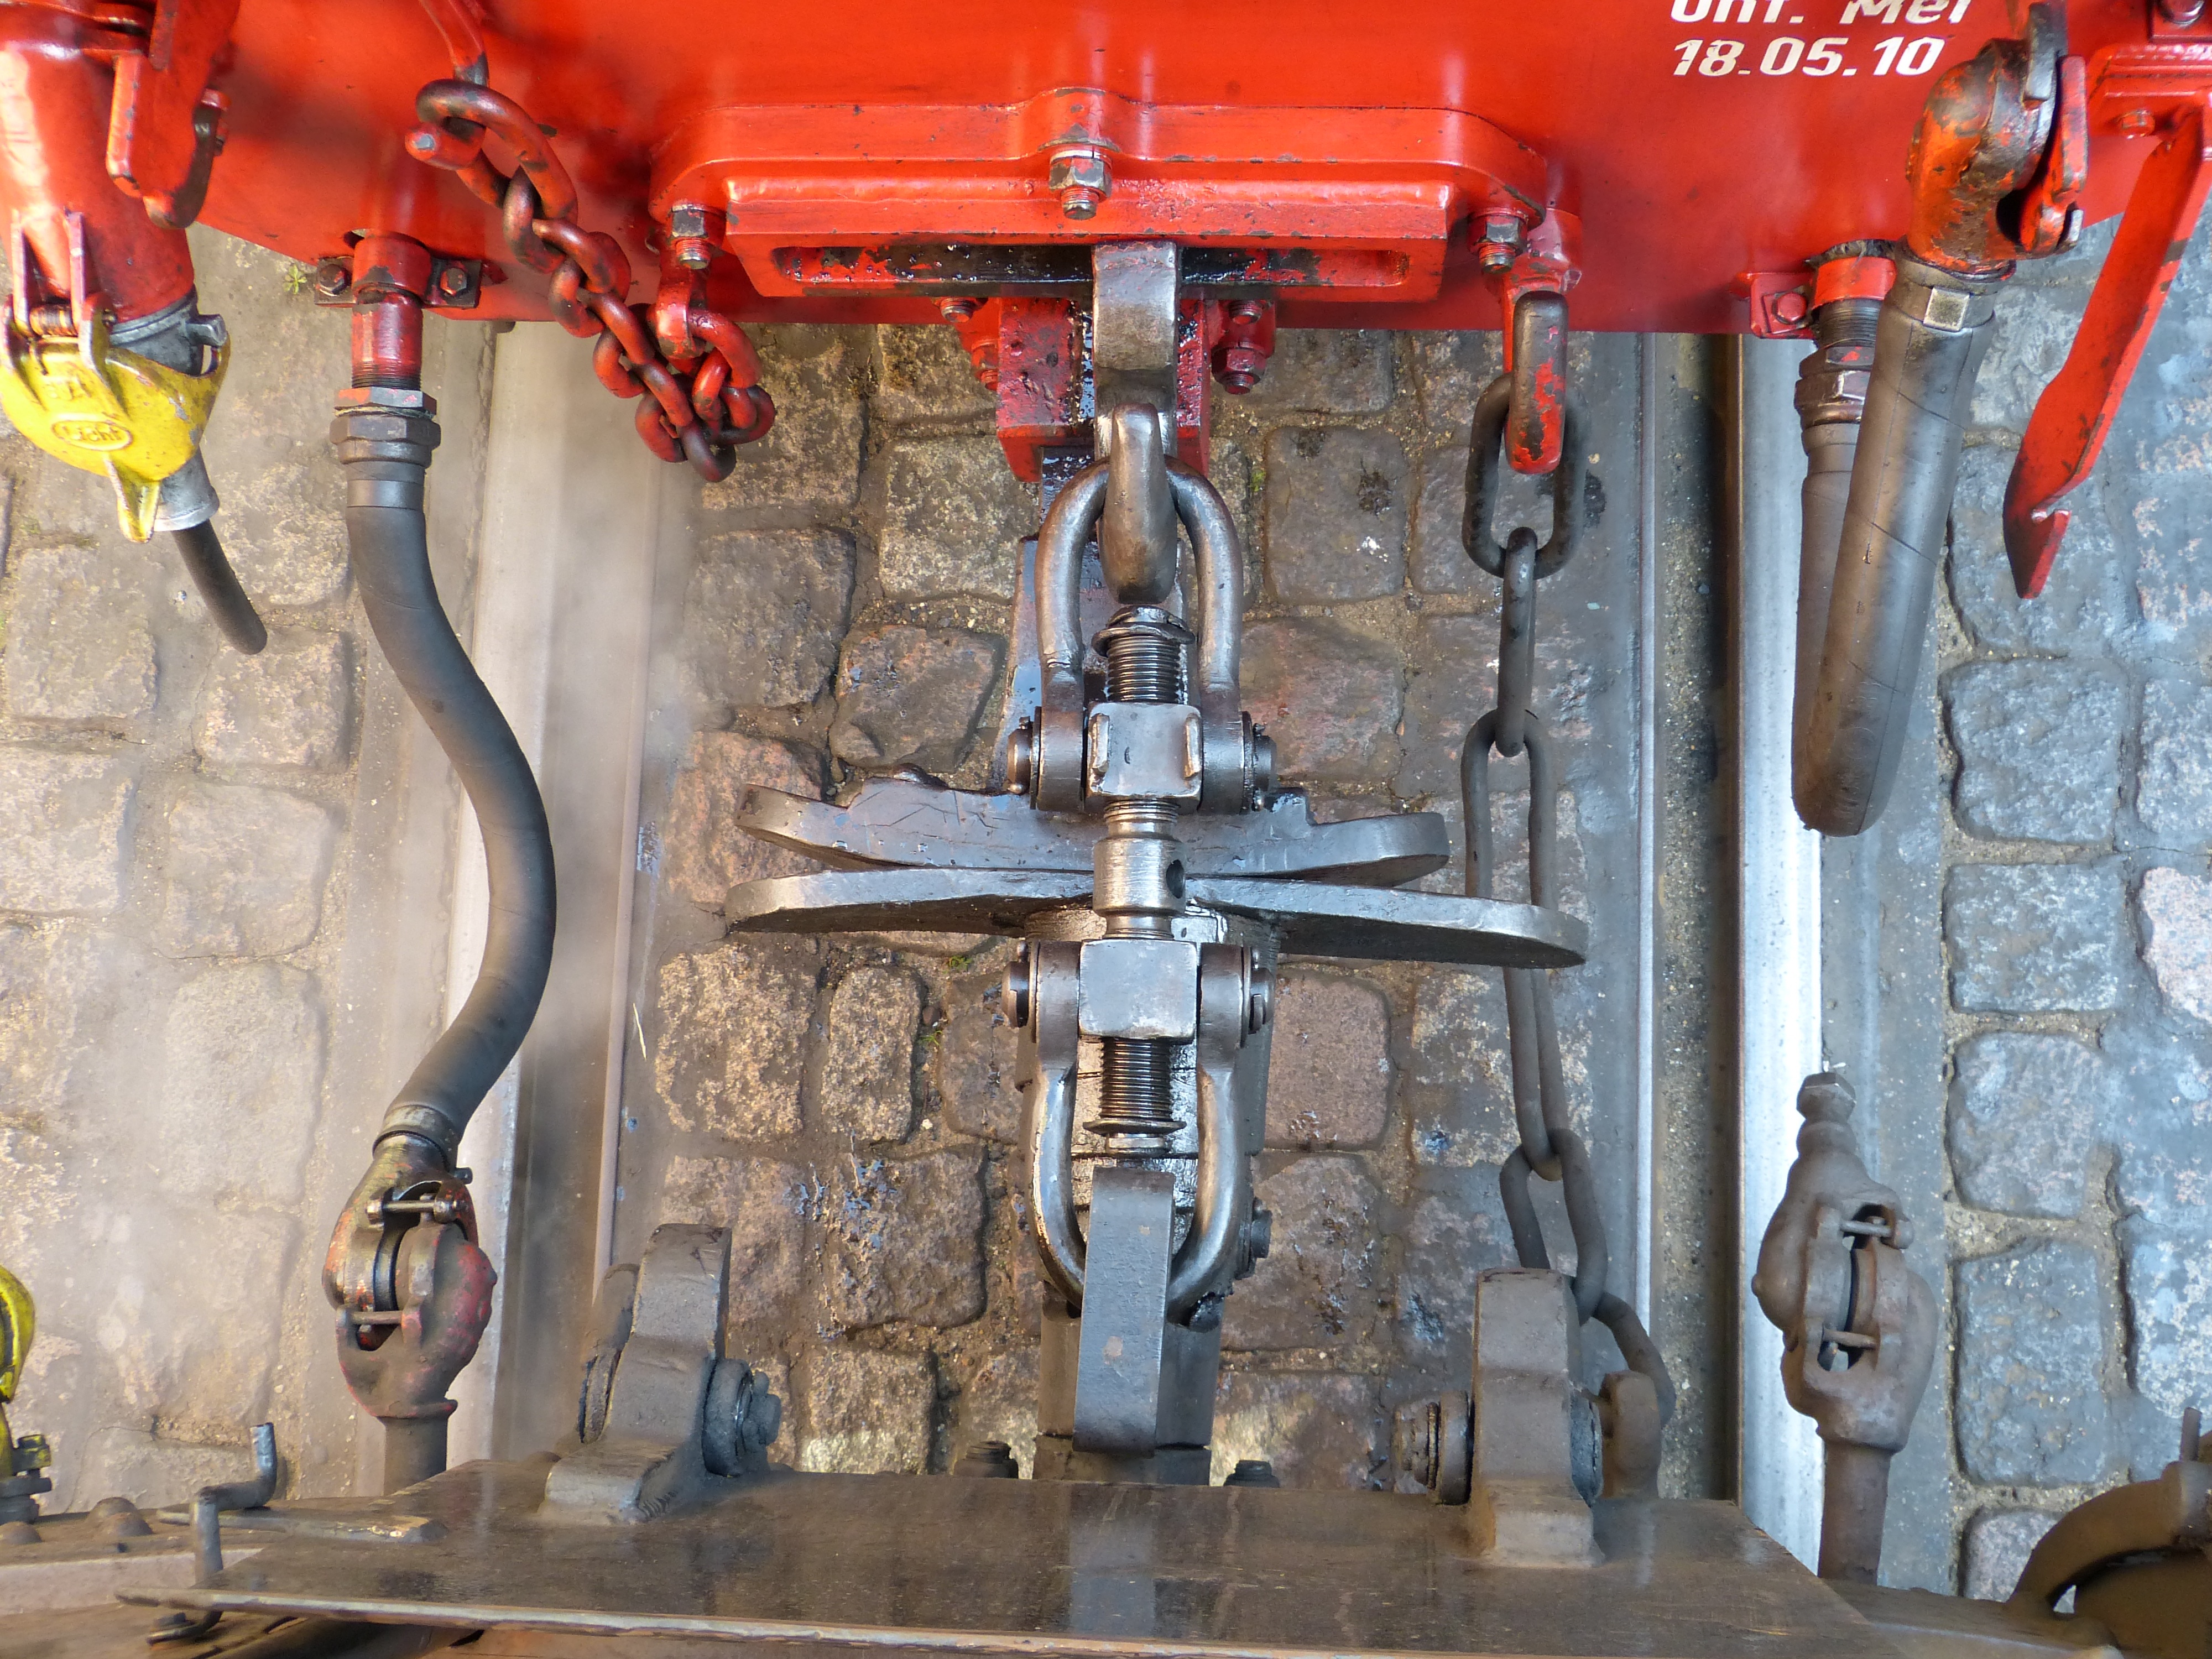
railway, traffic, wagon, train, transport, nostalgia, hook, locomotive, railway station, historically, mecklenburg, trailers, rail traffic, steam railway, clutch, molli web, automotive exterior, doberan, bad doberan